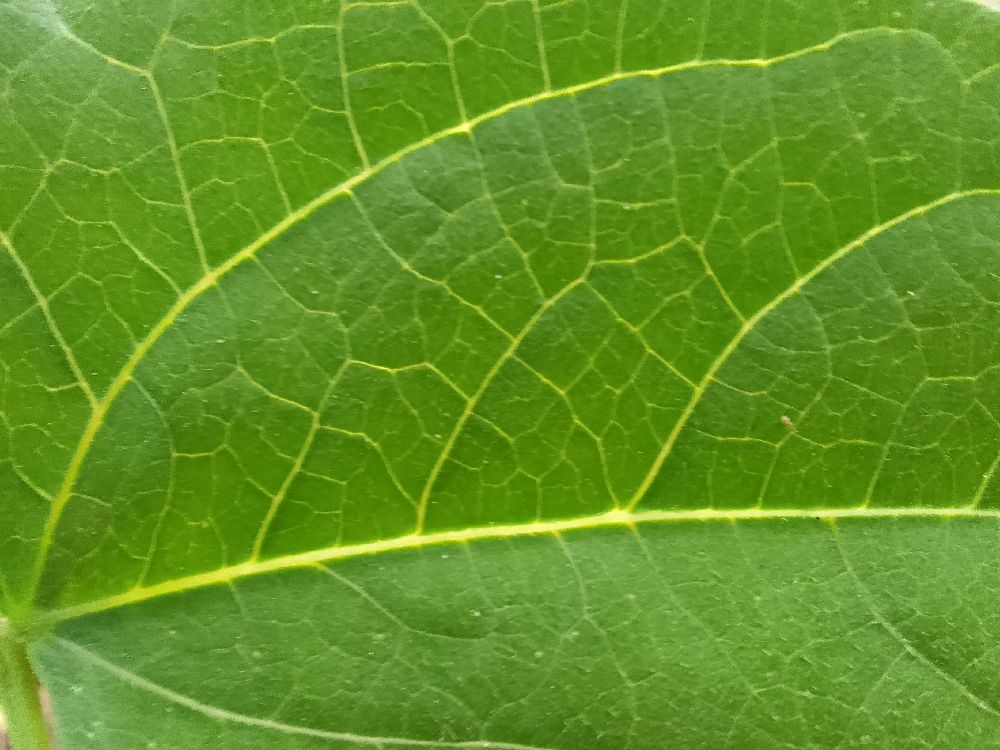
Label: healthy